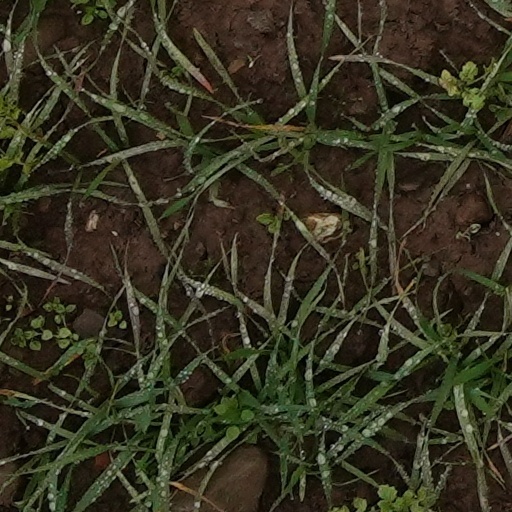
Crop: wheat